Julius and Ethel Rosenberg

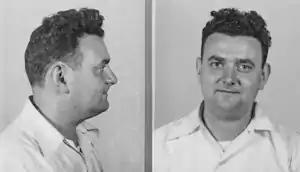
Mugshot of David Greenglass, brother of Ethel Greenglass Rosenberg and key prosecution witness

The trial of the Rosenbergs and Sobell on federal espionage charges began on March 6, 1951, in the U.S. District Court for the Southern District of New York. Judge Irving Kaufman presided over the trial, with Assistant U.S. Attorney Irving Saypol leading the prosecution and criminal defense lawyer Emmanuel Bloch representing the Rosenbergs. The prosecution's primary witness, David Greenglass, said that he turned over to Julius a sketch of the cross-section of an implosion-type atom bomb. This was the "Fat Man" bomb dropped on Nagasaki, Japan, as opposed to a bomb with the "gun method" triggering device used in the "Little Boy" bomb dropped on Hiroshima.